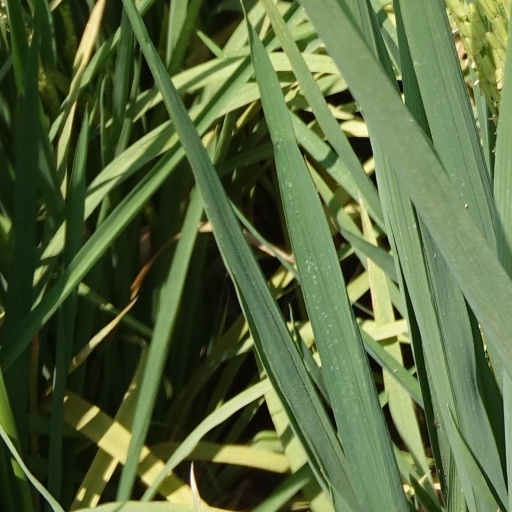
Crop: rice